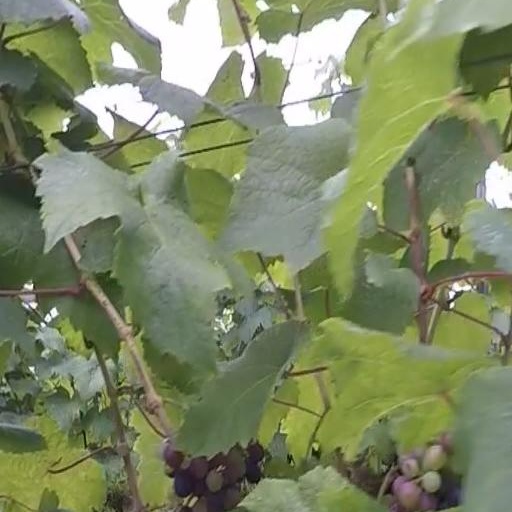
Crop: grape